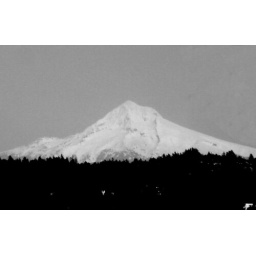
Sorry to say that I sacrificed the trees below to get as much contrast out of the big hill as I could.